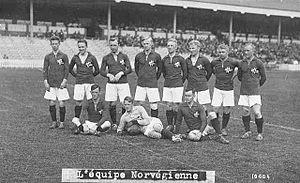
Asbjørn Halvorsen était un joueur et entraîneur de football norvégien.
Per Skou est un joueur de football international norvégien, qui évoluait au poste de défenseur, avant d'ensuite devenir dirigeant.